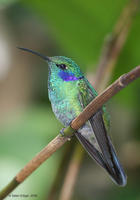
a small bird has different shades of green and blue with a long skinny beak.
this tiny bird has a green belly and breast with blue cheek patches and a long needle like bill.
this tiny bird has a long pin-like beak, purple cheeks, and a beautiful green blue body.
the bird is very small and is turquoise colored with a blue spot beneath the eyes.
this small, colorful hummingbird has an extremely long and thin beak, along with brightly colored feathers of purple, turquoise, and bright green.
this bird has wings that are black and has a green bodya small bird with a thin and pointy bill and green body with black undertail coverts and a blue cheek patch.
this bird has wings that are black and has a green belly
this bird has wings that are black and has a green chest
this is a tiny colorful bird with a very long skinny black bill.
Species: Green Violetear